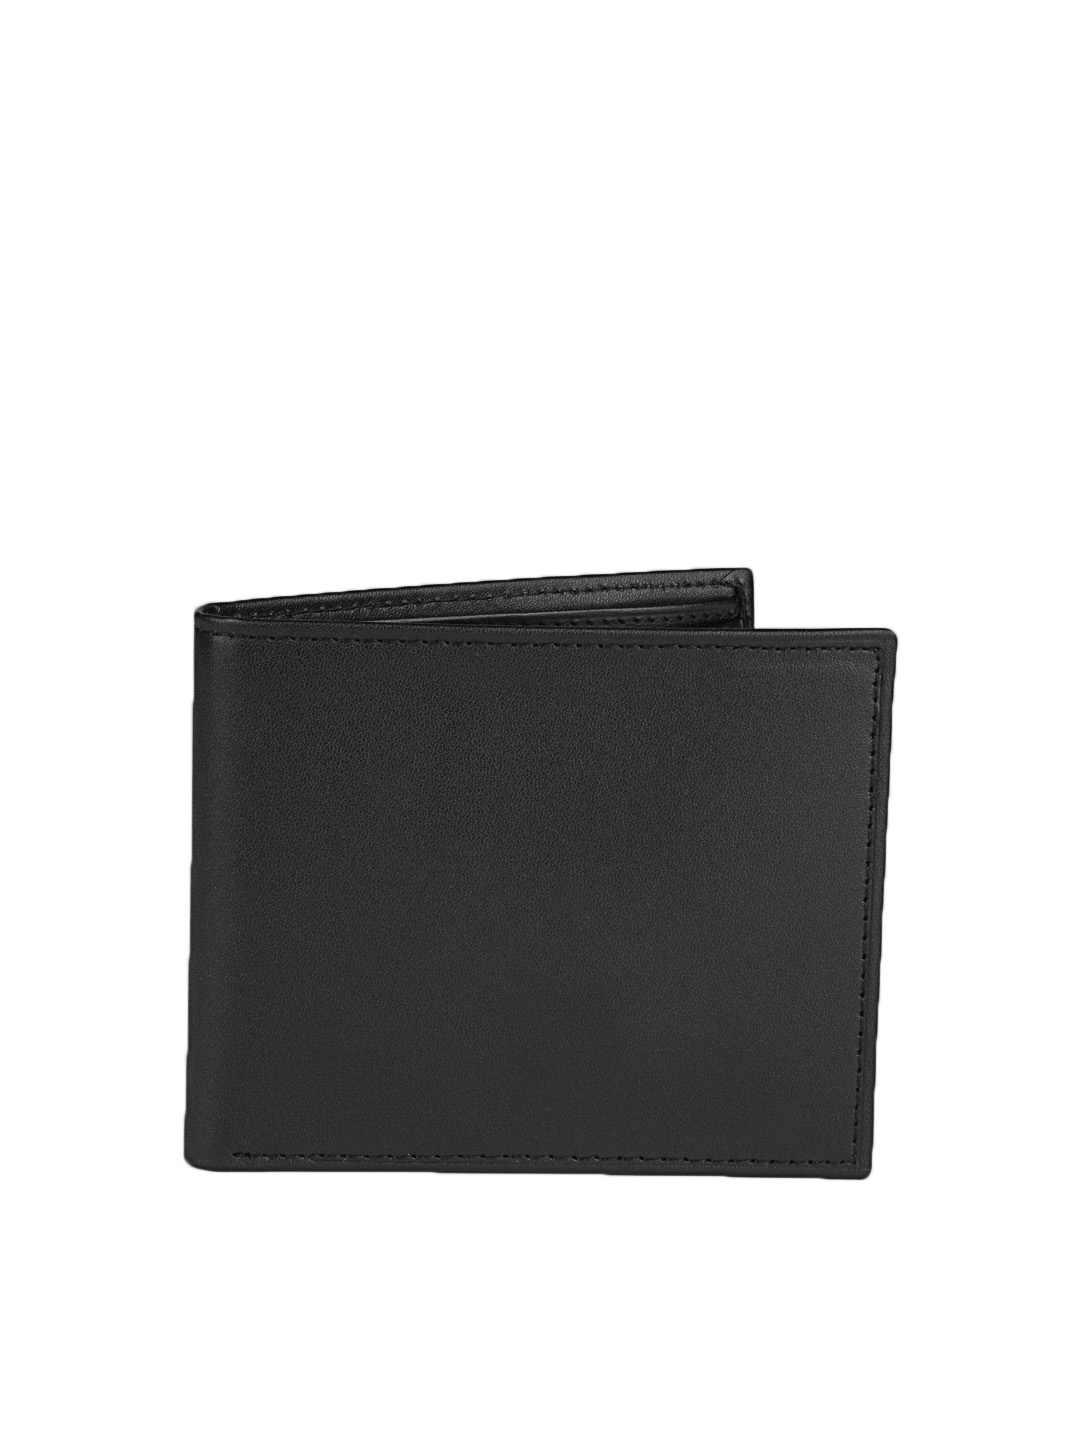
OTLS Men Laurel Black Wallet
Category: Accessories / Wallets / Wallets
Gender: Men
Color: Black
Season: Summer 2012
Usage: Casual